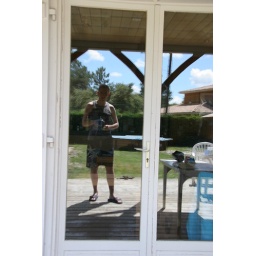
Self portrait using the reflection in the glass door of our vacation home in Lacanau, France.